History of Butte, Montana

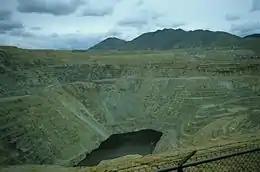
The Berkeley Pit in 1984.

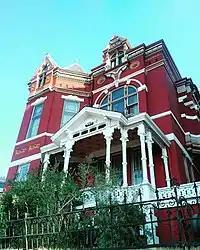
The Copper King Mansion, built in 1884, underwent restoration in 2011.

Butte began as a mining camp in the 1860s. Early map drawings of Butte sometimes referred to the settlement as "Butte City." In 1874, William L. Farlin staked the Asteroid Mine (later known as the Travona), and was followed by an influx of additional miners seeking gold and silver. The mines attracted workers from Cornwall (United Kingdom), Ireland, Wales, Lebanon, Canada, Finland, Austria, Serbia, Italy, China, Syria, Croatia, Montenegro, Mexico, and all areas of the United States. The legacy of the immigrants lives on in the form of the Cornish pasty which was popularized by mine workers who needed something easy to eat in the mines, the povitica—a Slavic nut bread pastry which is a holiday favorite sold in many supermarkets and bakeries in Butte—and the boneless porkchop sandwich. These, along with huckleberry products and Scandinavian lefse have arguably become Montana's symbolic foods, known and enjoyed throughout Montana. In the ethnic neighborhoods, young men formed gangs to protect their territory and socialize into adult life, including the Irish of Dublin Gulch, the Eastern Europeans of the McQueen Addition, and the Italians of Meaderville (Butte's Irish Catholic community has been notably longstanding: As of 2017, the city has the highest percentage of Irish Americans per capita of any city in the United States).